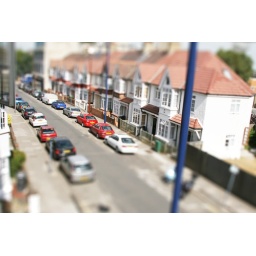
Another view from my office window in Brixton